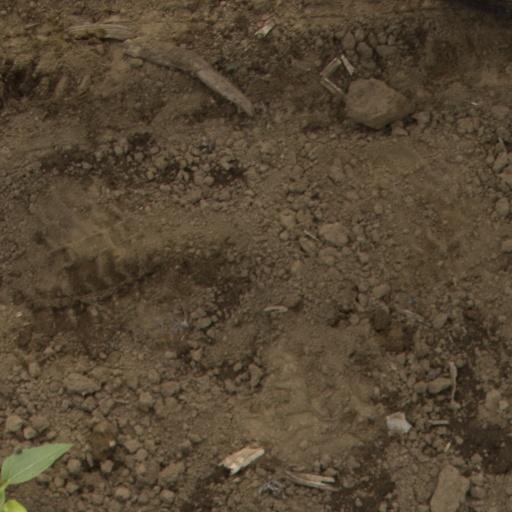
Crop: Jerusalem artichoke